Yoshimura Chōgi (karate master)

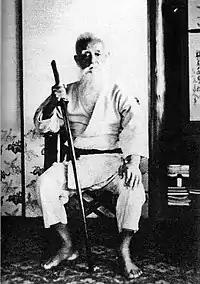
Yoshimura Chōgi

He was born in the closing years of the Ryūkyū Kingdom to the Ryūkyū family, and he was the 4th head of the "Yoshimura Udun". He was the second son of Yoshimura Chōmei. His mother was the eldest daughter of Prince Ie Chōchoku. In addition, Chōgi was the cousin of Motobu Chōki of the Motobu Udun. He was born to such a noble family that he had opportunities to learn karate from many famous masters. He learned "Shuri-te" from Matsumura Sōkon, and "Naha-te" from Higaonna Kanryō.